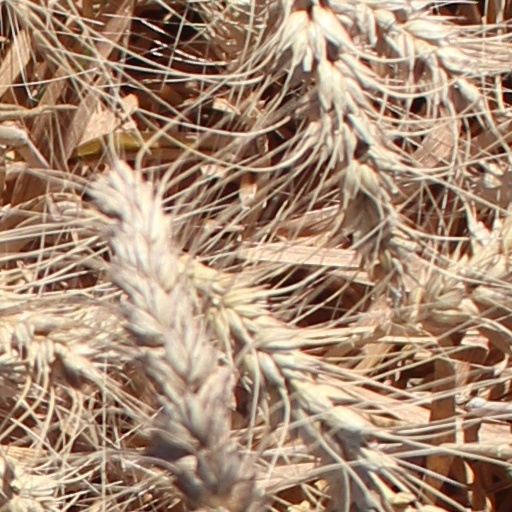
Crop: wheat